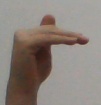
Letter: khaa